Jonny Gomes

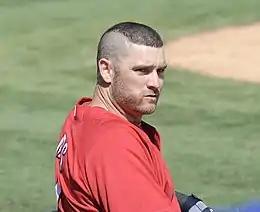
Gomes with the Cincinnati Reds in 2010

On January 19, 2009, Gomes signed a minor league contract with the Cincinnati Reds. Despite a strong spring he was cut by the Reds on April 5. He was sent down to their AAA team in Louisville. He was called up by the Reds on May 21. He had his second three-homer performance on August 13, 2009, against the Washington Nationals. He was non-tendered a contract and became a free agent on December 12.